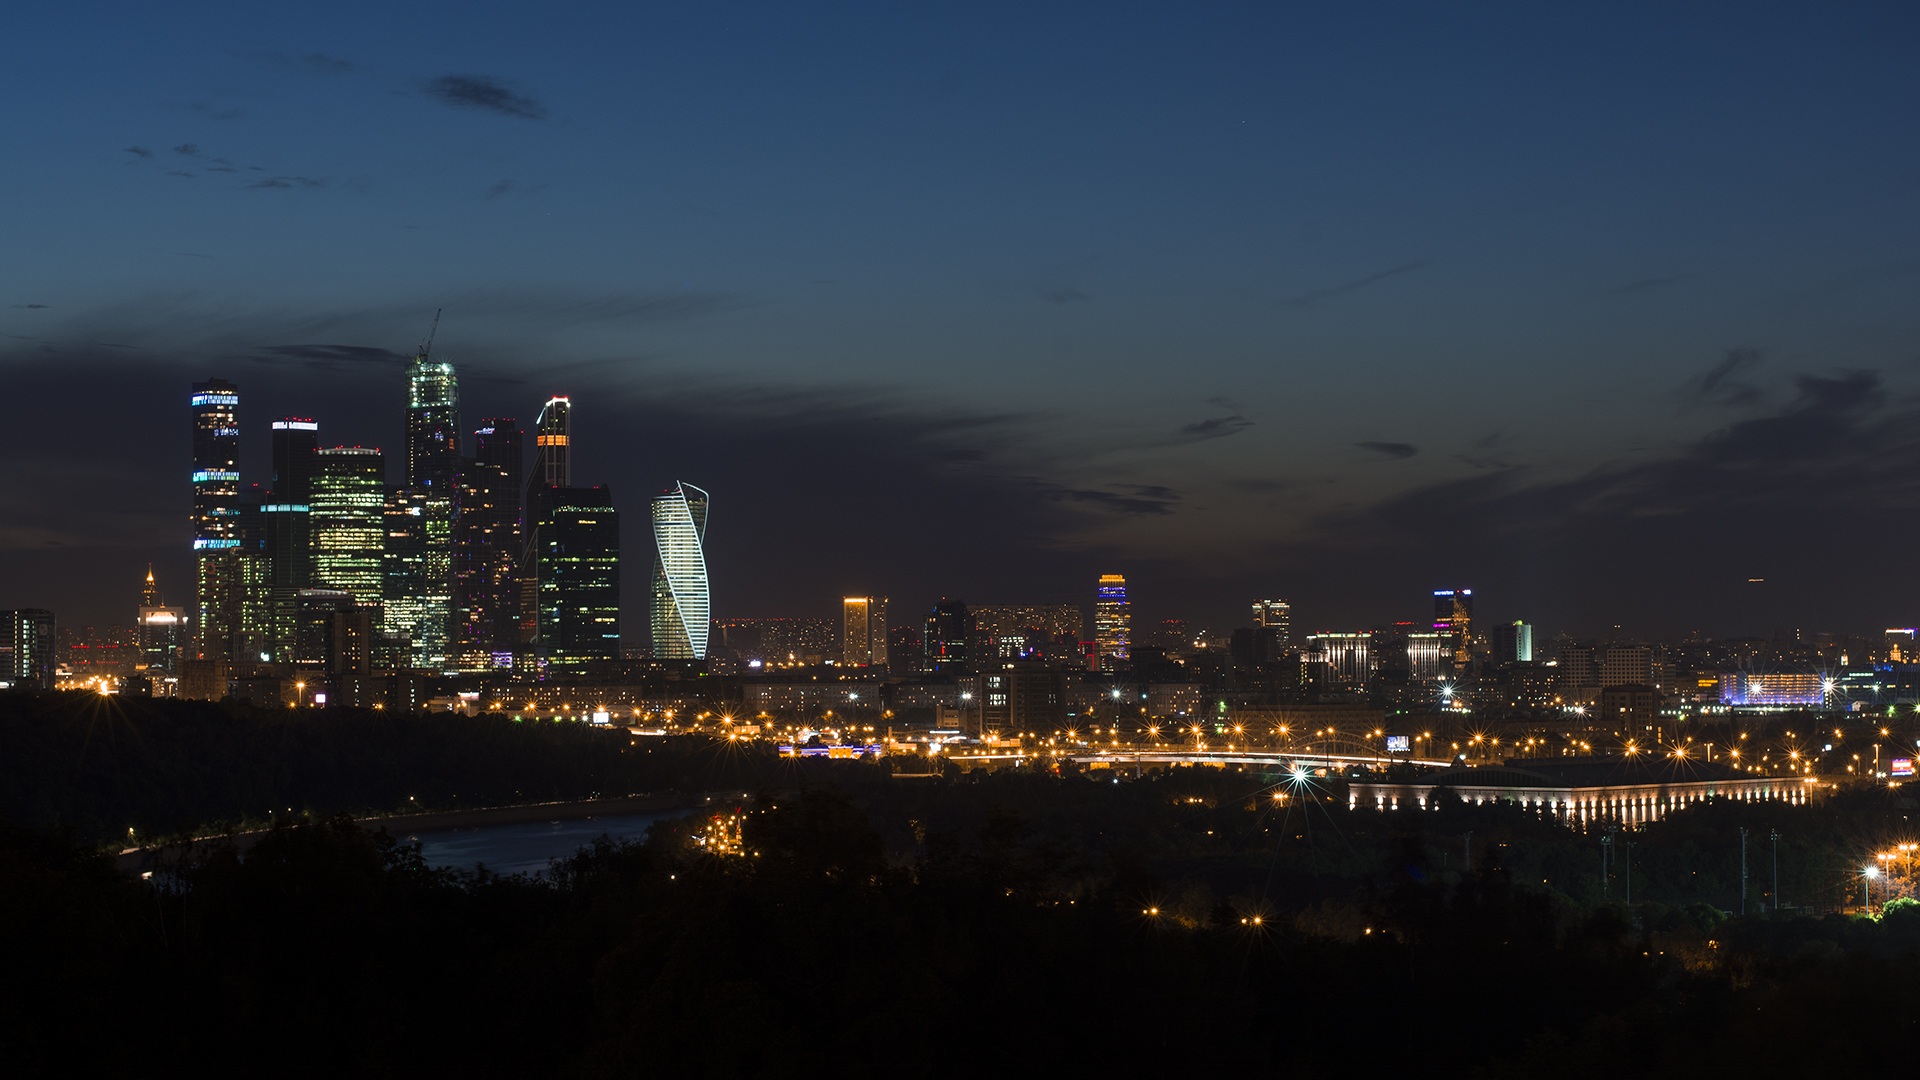
horizon, skyline, night, dawn, city, skyscraper, cityscape, panorama, downtown, dusk, evening, night city, moscow, russia, city lights, metropolis, night lights, night moscow, the moscow river, urban area, geographical feature, atmospheric phenomenon, human settlement, atmosphere of earth, metropolitan area